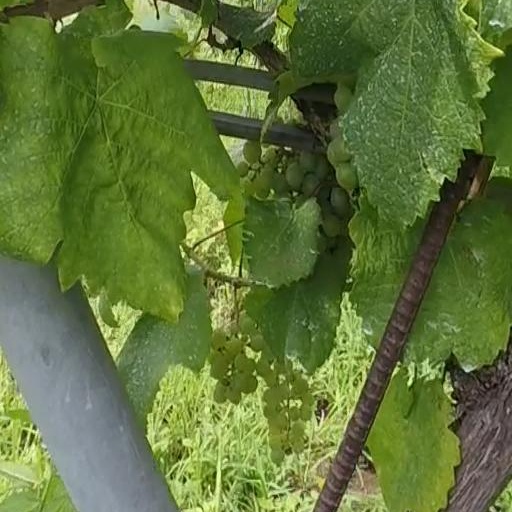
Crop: grape